Stri

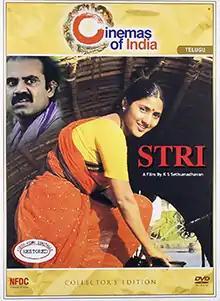
DVD cover

Stri is a 1995 Indian Telugu-language drama film featuring Thalaivasal Vijay and Rohini. It was written by Palagummi Padmaraju with screenplay and direction by K. S. Sethumadhavan. The film garnered two National Film Awards, two Nandi Awards and was showcased in the Indian Panorama section, International Film Festival of India and 2nd Prague International Film Festival.